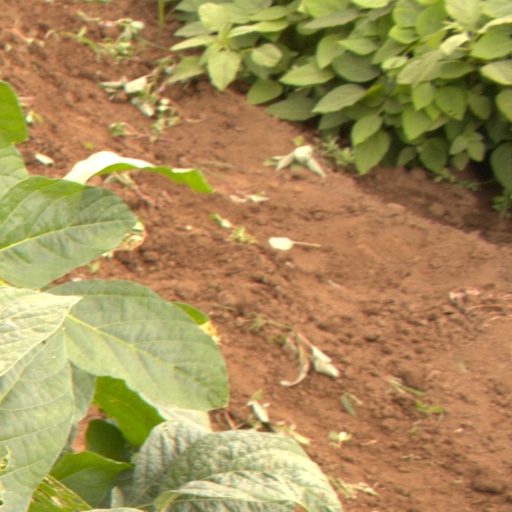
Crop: soybean